Rodd Redwing

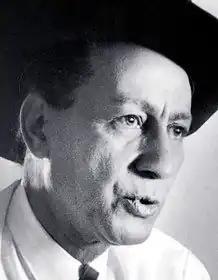
Publicity Photo of Rodd Redwing

Roderic Redwing (born Webb Richardson; August 24, 1904 – May 29, 1971) was an American trickshooter, stunt performer, and actor known for his work in Western films. He was known as a top gun, knife, tomahawk, whip, and drill instructor in the Golden Age of Hollywood.